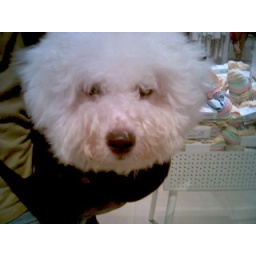
cute puppy in bag